Wodaabe

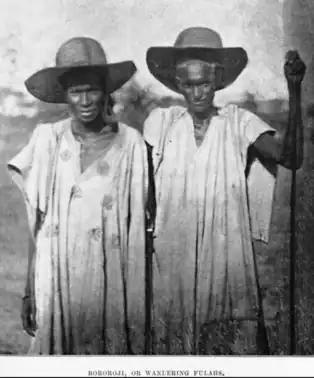
Wodaabe in Adamawa (1900)

The Wodaabe keep herds of long-horned Zebu cattle. The dry season extends from October to May. Their annual travel during the wet season follows the rain from the south to the north. Groups of several dozen relatives, typically several brothers with their wives, children and elders, travel on foot, donkey or camel, and stay at each grazing spot for a couple of days. A large wooden bed is the most important possession of each family; when camping it is surrounded by some screens. The women also carry calabashes as a status symbol. These calabashes are passed down through the generations, and often provoke rivalry between women. The Wodaabe diet consists of milk and ground millet, yogurt, sweet tea and sometimes goat or sheep meat.